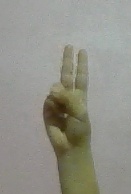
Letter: taa